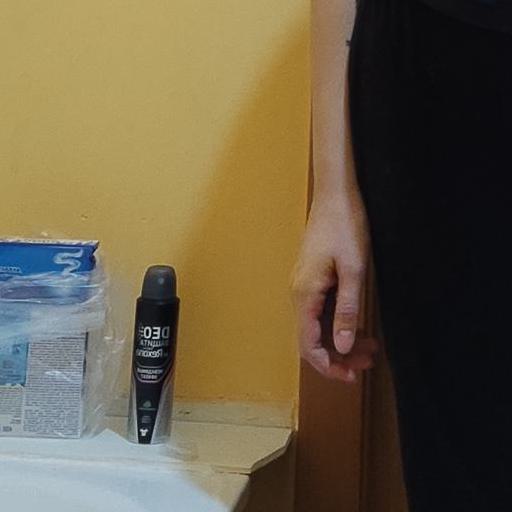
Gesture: no_gesture